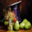
Label: pear